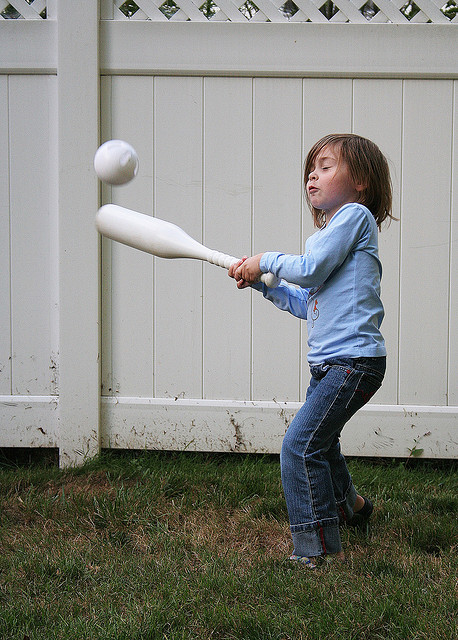
đứa trẻ cầm gậy bóng chày đồ chơi đang vung gậy về phía bóng